List of Rocky characters

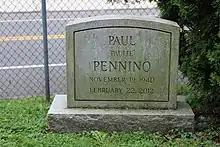
A headstone for Paulie Pennino was built for the filming of "Creed" in Laurel Hill Cemetery

In the fifth film, Paulie and Adrian have a furious argument in Rocky's mansion after returning home from Russia: Paulie had unwittingly signed a power of attorney over to Rocky's accountant, who had squandered all of Rocky's money on poor real estate deals and also failed to pay Rocky's taxes over the past six years. The mansion they all live in has been mortgaged for $400,000, and with Rocky forced into retirement due to brain damage, they must sell the mansion and most of their belongings. They move back to their old residence in the Kensington section of Philadelphia. When Rocky stops paying attention to his son and shifts his entire focus to training a young boxer from Oklahoma named Tommy Gunn, a dismayed Paulie steps in and begins training and spending more time with his nephew. Later, after Tommy has betrayed Rocky, he shows up at a bar to challenge Rocky to a street fight. Paulie insults and heaps scorn on Tommy for his selfishness. Tommy punches Paulie, after which Rocky accepts Tommy's challenge and the two engage in a brawl on the street.